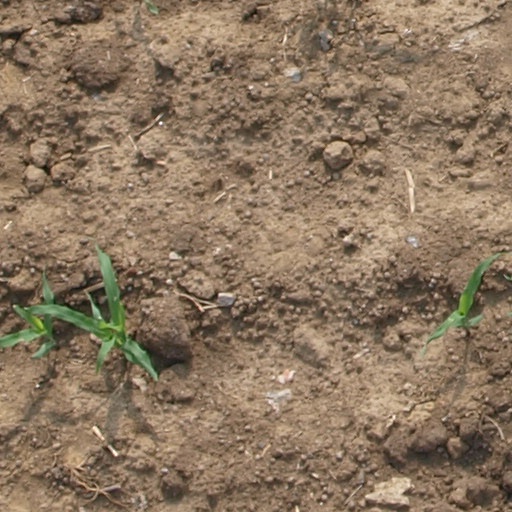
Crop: maize; corn